List of psilocybin mushroom species

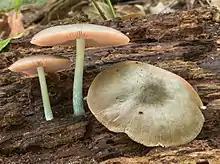
"Pluteus americanus"

A B C D E F G H I J K L M N O P Q R S T U V W X Y Z